Texas City refinery explosion

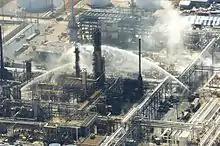

The start-up process commenced with the night-shift lead operator on March 23 carrying out the initial filling of the splitter tower. Because plant start-ups are especially prone to unexpected situations, operational practice requires the application of a controlled and approved pre-start-up safety review (PSSR) procedure. BP had one, but it was not adopted in this case. The process control level transmitter was designed to indicate the raffinate level within a span from the bottom of the splitter tower to a level. A high-level alarm dependent on this transmitter sounded as intended at 3:09 am, when a level of from the bottom was reached. However, during start-up it was common to ignore this alarm and fill up to a level of 99% (as indicated by the transmitter) to prevent damage to the furnace heating the splitter bottom. Unbeknown to the operators, the process control level transmitter, which was used to monitor the level in the splitter during the whole start-up operation, was not calibrated and its readings were not reliable. An independent level alarm triggered by a high-level switch should also have sounded at but failed to. At 5:00 am, the lead operator in the ISOM satellite control room briefed the central control room and went home early. At 6:00 am, the day-shift board operator (central control room operator) arrived and started his thirtieth consecutive day on a 12-hour shift duty. By this time, the level was still believed to be below the 9-foot mark, but it was already at .